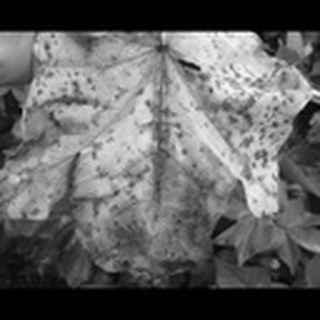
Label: cotton_bacterial_blight